Mr. & Mrs. Smith (2005 film)

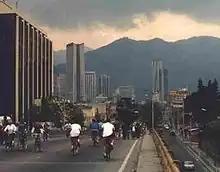
An accurate image of Bogotá in 1999

The government of Colombia criticized the film in particular for showing the capital Bogotá as a small village in the middle of the jungle with a hot and humid climate. President Alvaro Uribe Vélez and Mayor Luis Eduardo Garzón invited Angelina Jolie, Brad Pitt, and the producers to get to know the city and realize the mistakes they made.